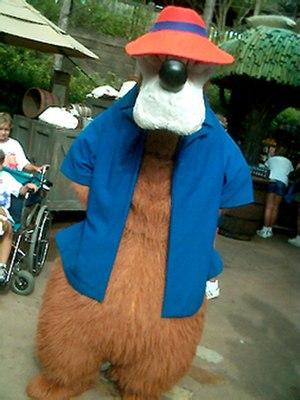
Basile et Boniface sont des personnages de fiction de l'univers Disney créés en 1945 par Bill Walsh et Paul Murry pour les studios Disney.